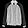
Label: Coat